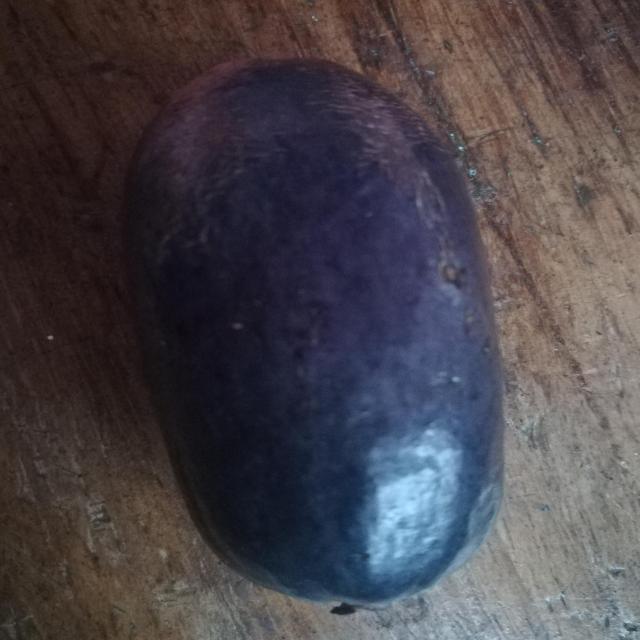
Plum grade: unaffected